How I Attended an All-Guy's Mixer

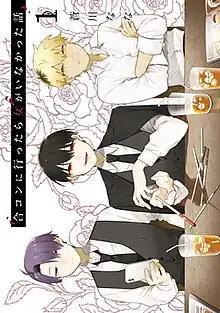
First "tankōbon" volume cover, featuring Fuji (bottom), Suou (middle), and Kohaku (top)

is a Japanese manga series written and illustrated by Nana Aokawa. It began serialization on the author's Pixiv account in March 2020. It was later acquired by Square Enix who began publishing it on their "Gangan Online" manga website in February 2021. A live-action television drama adaptation aired from October to December 2022. An anime television series adaptation produced by Ashi Productions aired from October to December 2024.